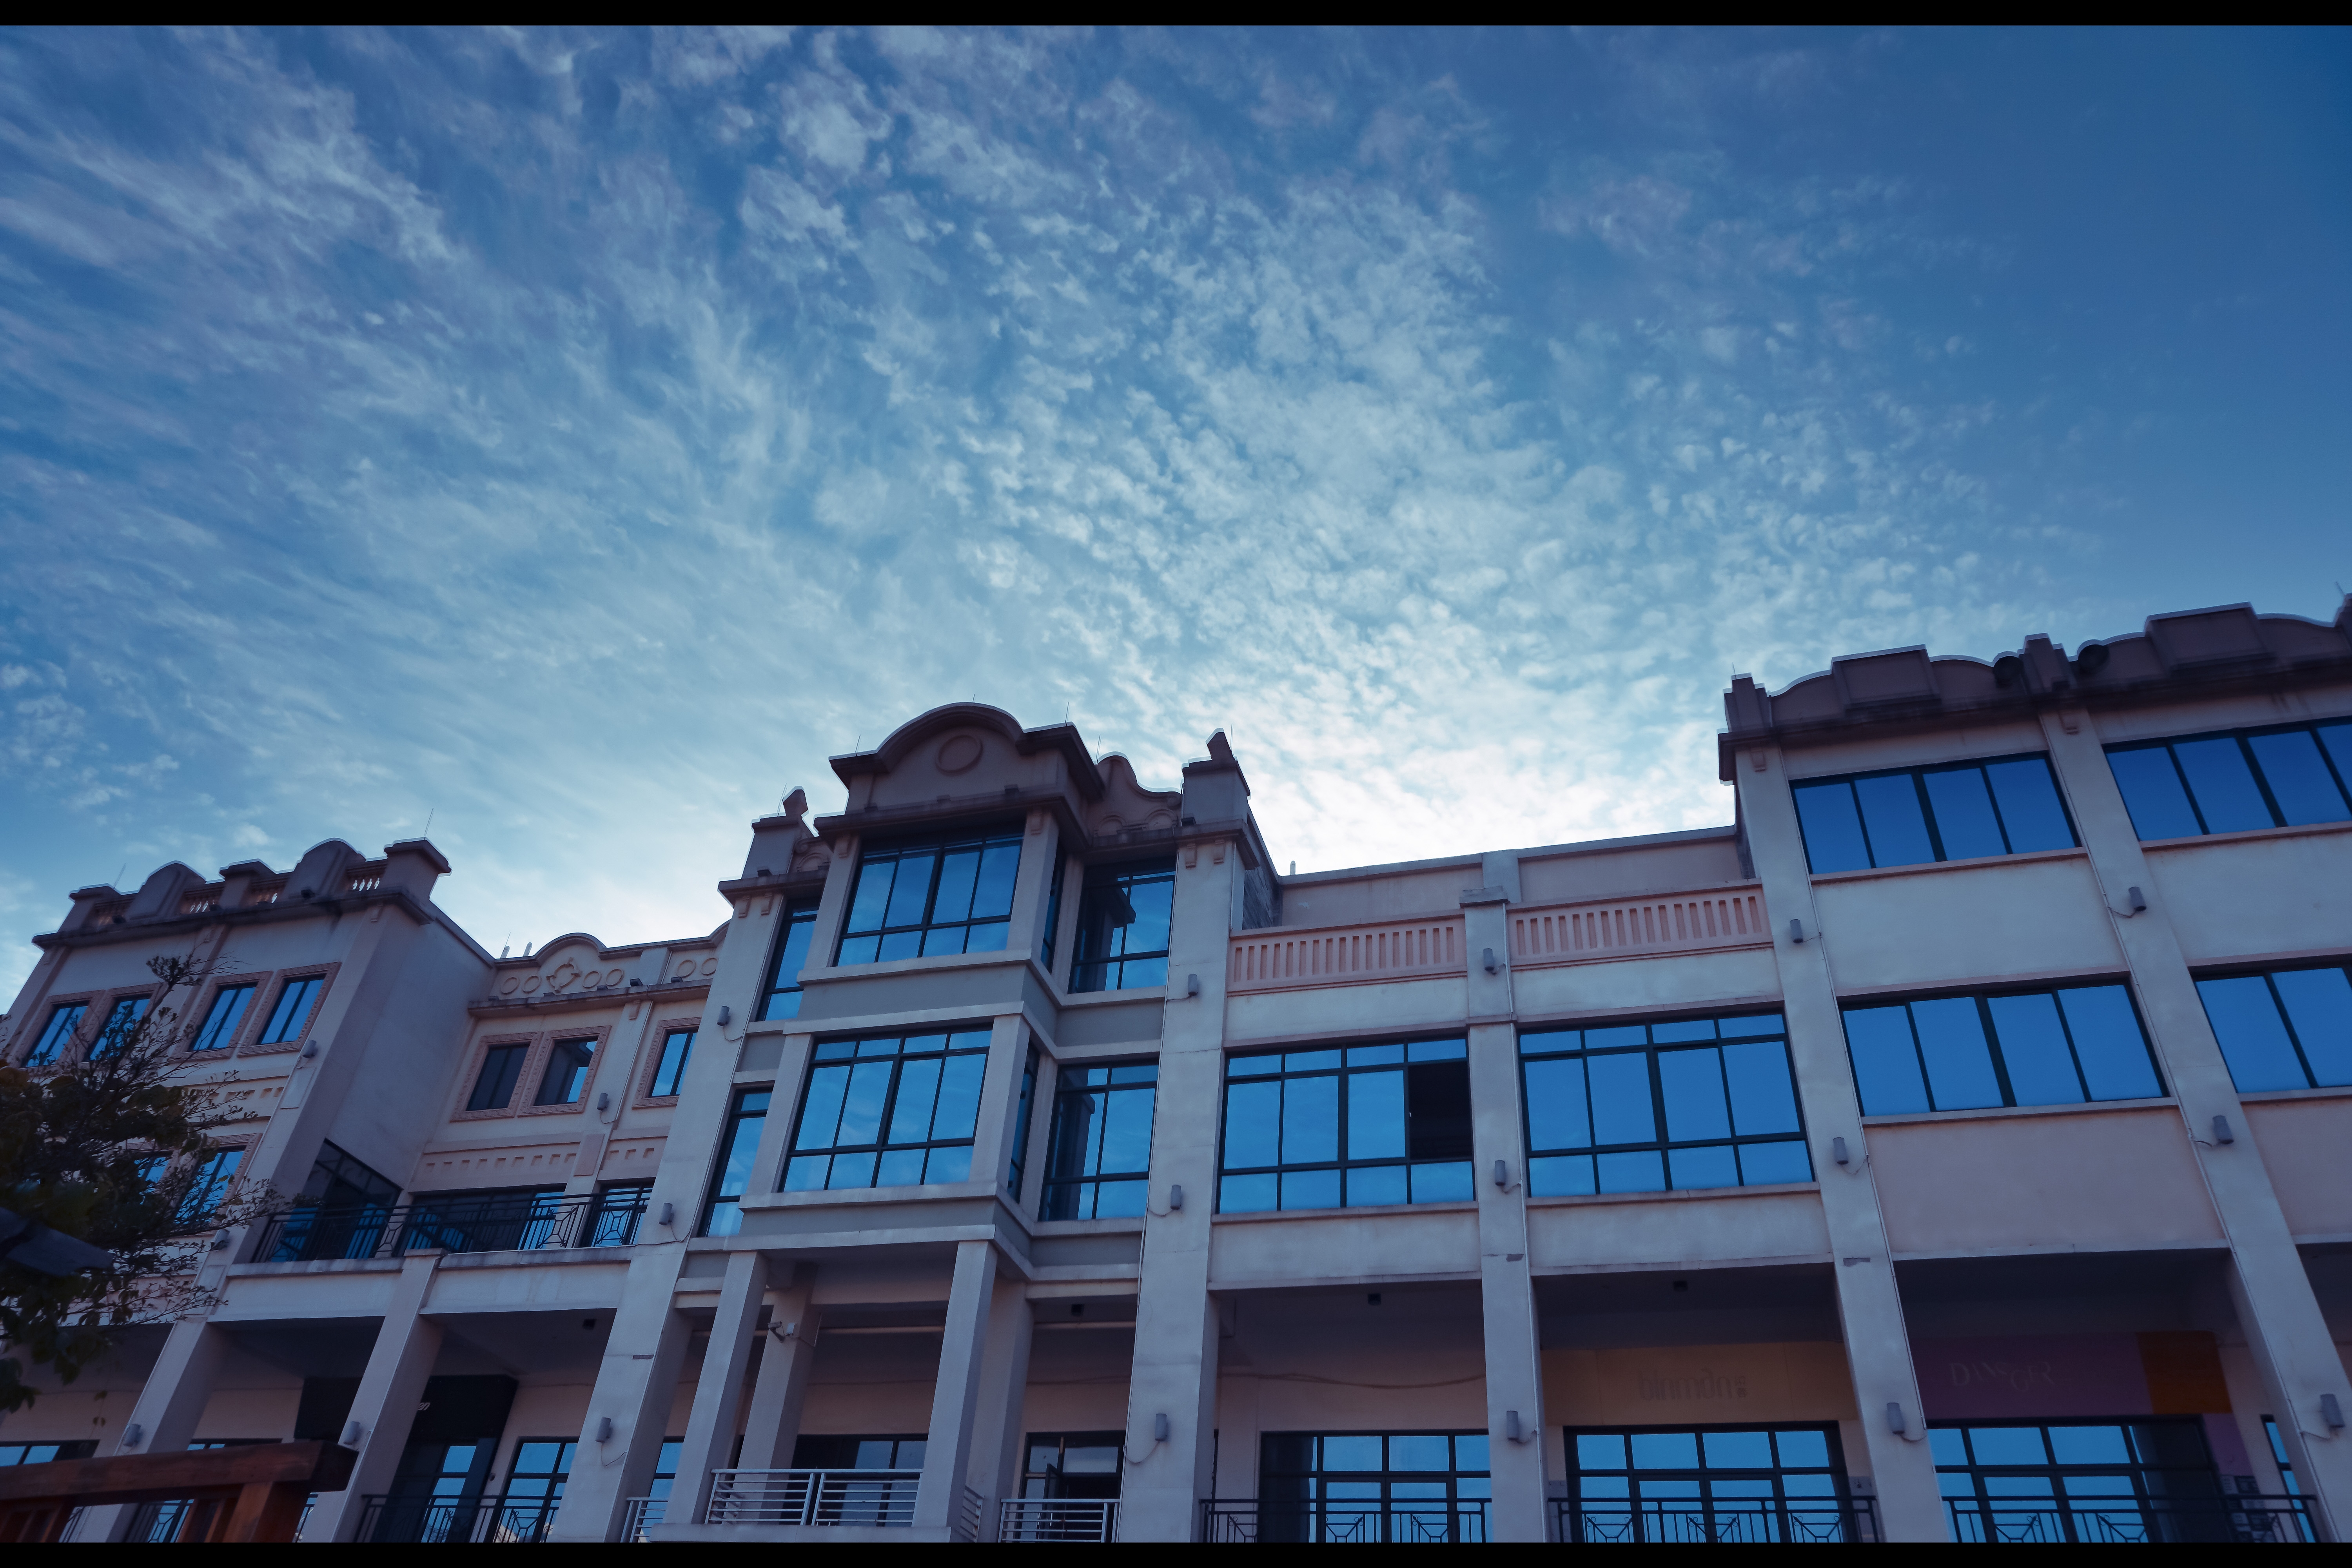
sky, blue, building, landmark, daytime, cloud, architecture, town, residential area, city, facade, house, metropolis, evening, roof, condominium, metropolitan area, real estate, window, tree